Avocado toast

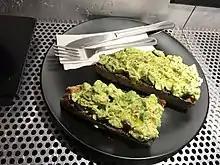
Avocado toast

Avocado toast is an open sandwich consisting of toasted bread topped with mashed avocado, plus any of a variety of spices and flavorful ingredients; the most popular include salt and black pepper, lemon juice, or other citrus flavors, olive oil, hummus, vinegar, red pepper, feta, duqqa, and tomato.